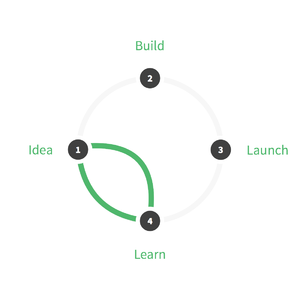
Le design sprint est un processus de création utilisé par les startups ou les grandes entreprises et reposant sur une contrainte temporelle, en principe cinq jours, au cours desquels sont mises en œuvre les cinq étapes du design thinking. Son but est de réduire le risque lors de la mise sur le marché de nouveaux services ou de produits innovants, en explorant le maximum d'idées et en ne prototypant que les meilleures, qui seront testées sur de vrais utilisateurs lors du dernier jour.